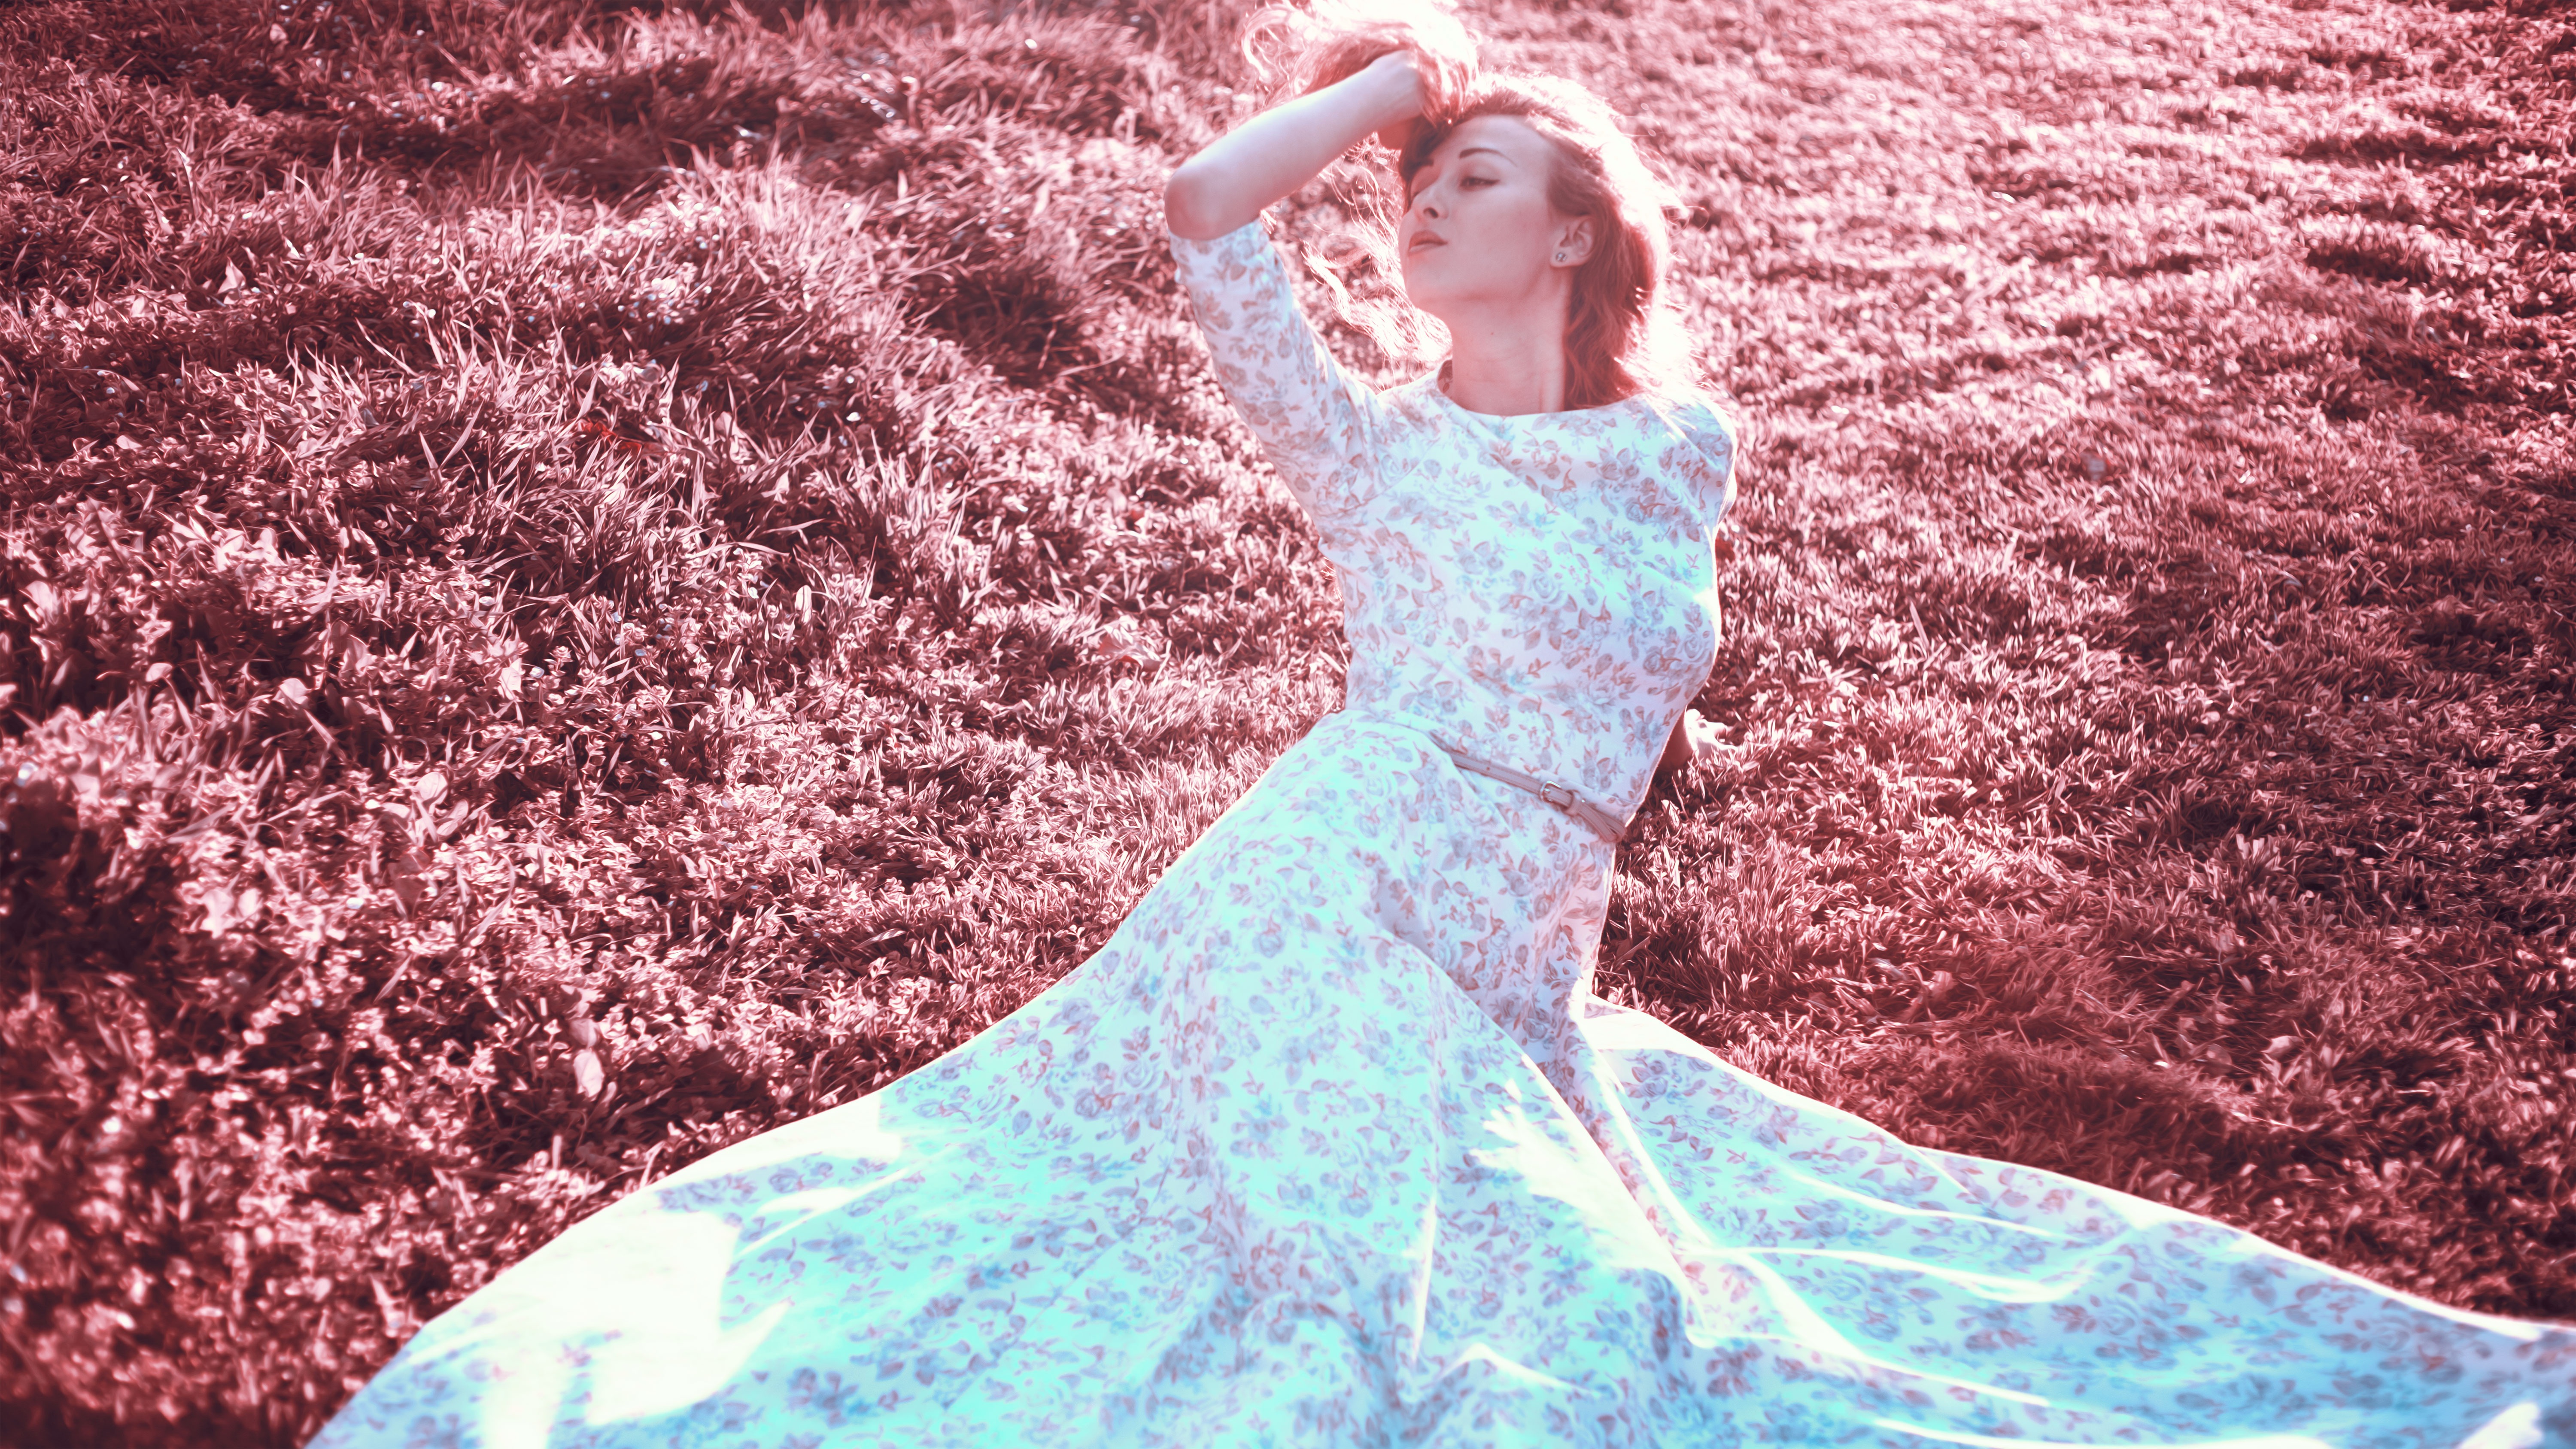
person, girl, woman, hair, sunlight, flower, wall, female, model, spring, red, color, studio, fashion, blue, season, hairstyle, white dress, long hair, shoes, art, dress, hands, queen, bright, beauty, style, posture, photoshoot, emotions, female hands, sundress, girl in white dress, girl in garden, in a long gown, a girl in a long dress